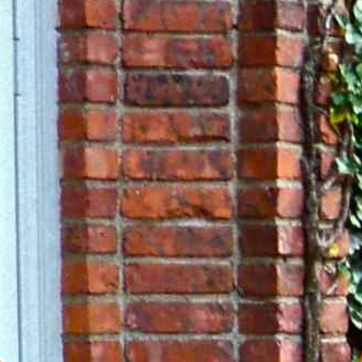
Material: brick